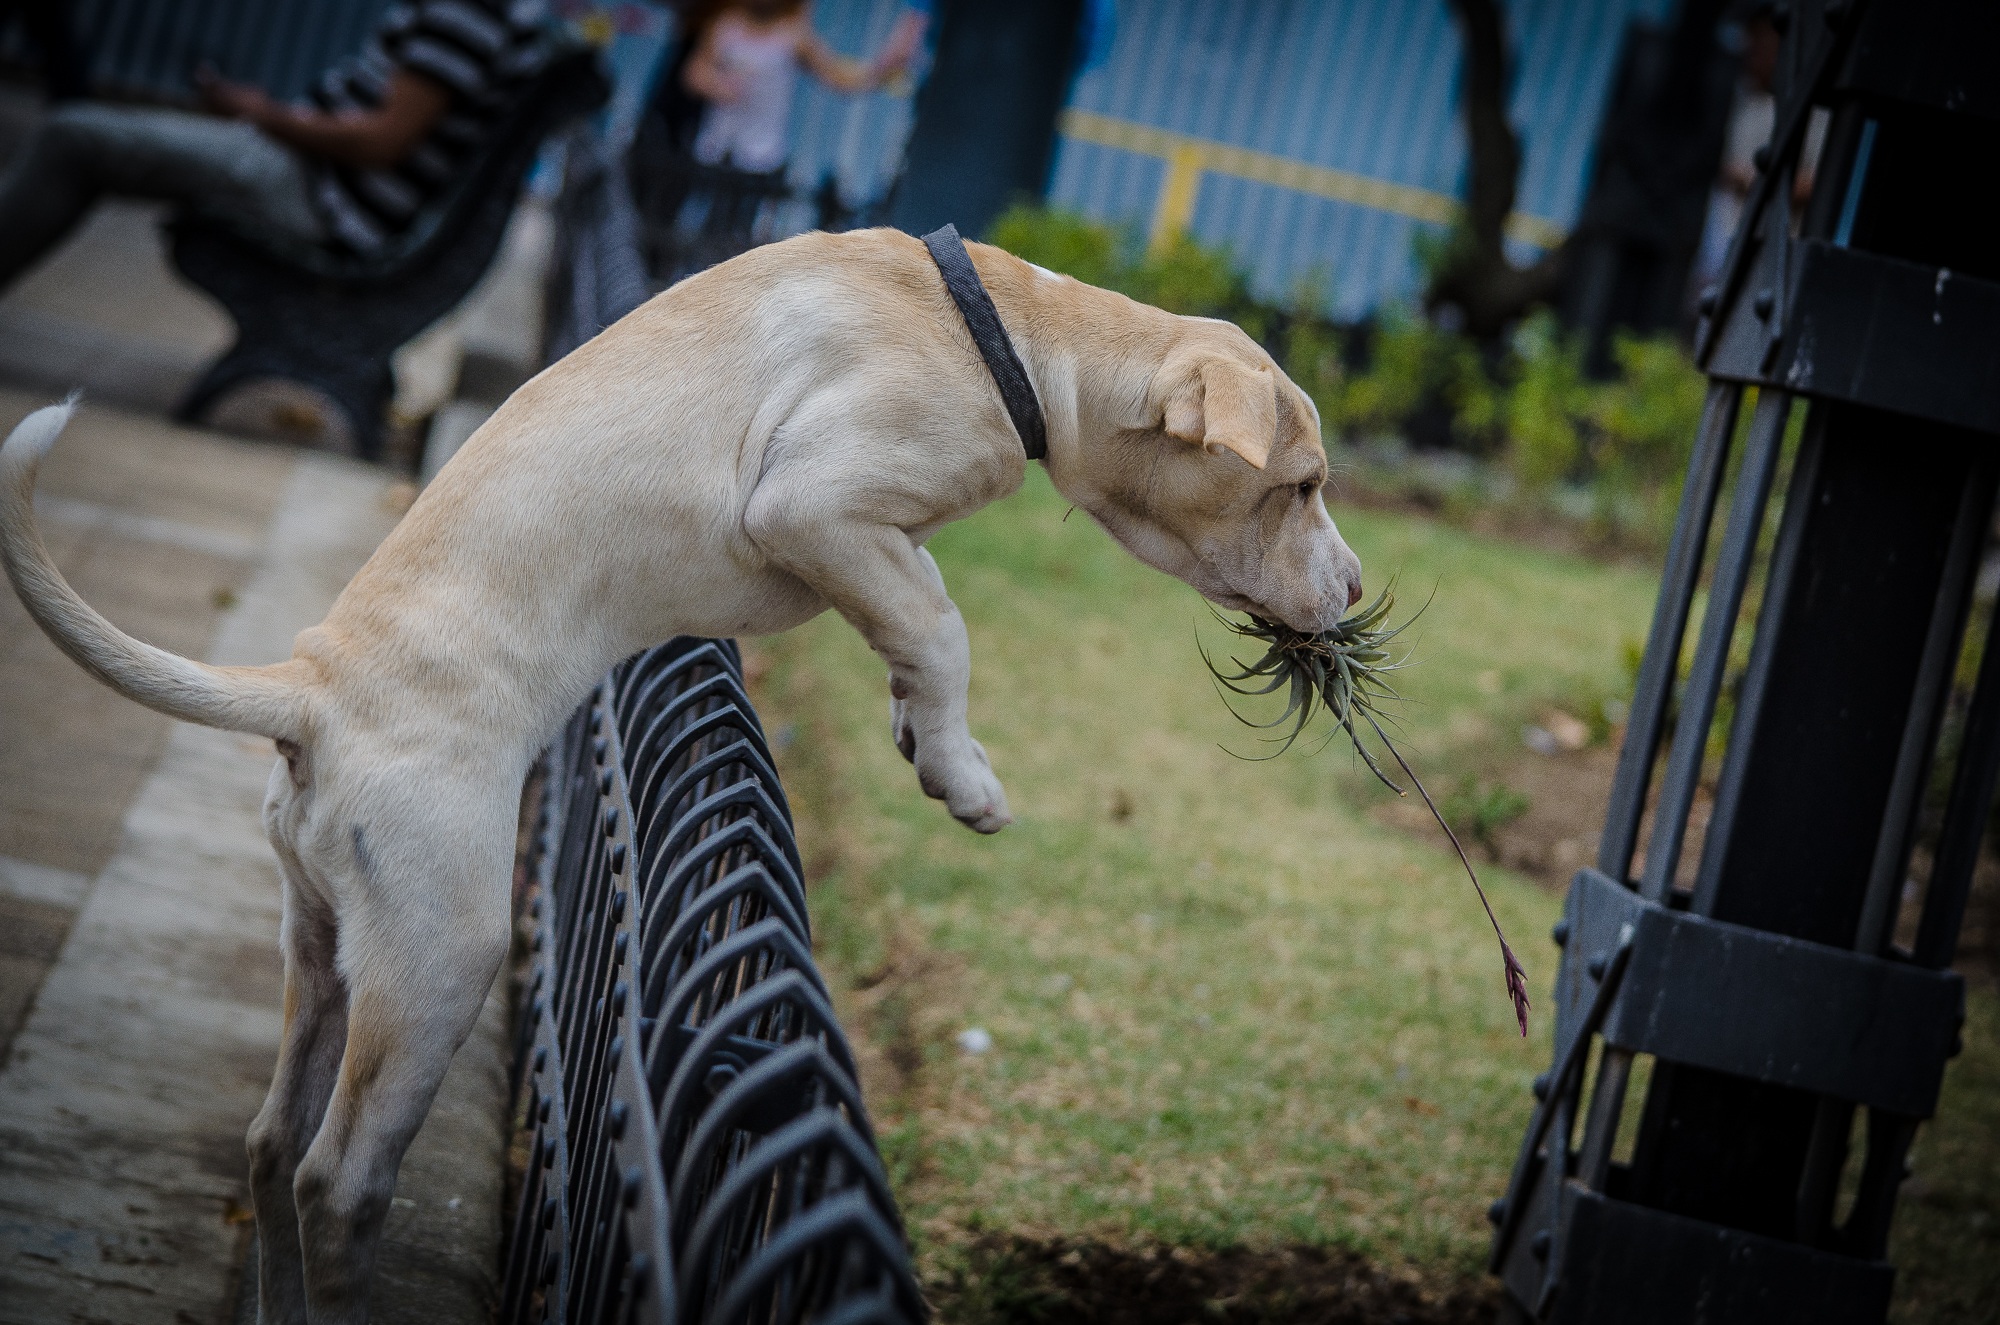
puppy, dog, cute, canine, jump, pet, park, mammal, fun, animals, domestic, dog like mammal, animal sports